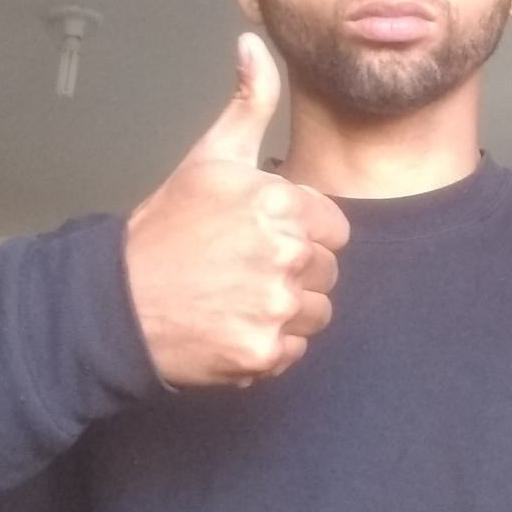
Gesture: like